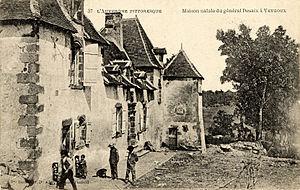
Carte postale ancienne représentant le manoir de Veygoux, demeure natale du Général Desaix.
Le manoir de Veygoux est un manoir situé dans la commune de Charbonnières-les-Varennes, dans le département français du Puy-de-Dôme, en Auvergne-Rhône-Alpes. C'est le domaine de la famille du général Desaix jusqu'en 1880.
Charbonnières-les-Varennes est une commune française, située dans le département du Puy-de-Dôme en région d'Auvergne-Rhône-Alpes. Elle fait partie de l'aire urbaine de Clermont-Ferrand et du parc naturel régional des volcans d'Auvergne. Ses habitants sont appelés les Coupaux.